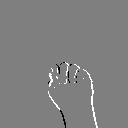
ASL letter: m